Amu Darya

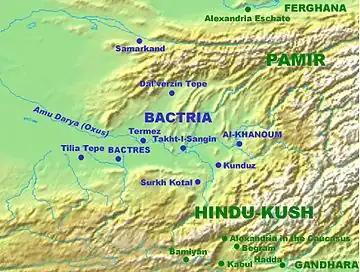
Ancient Bactria

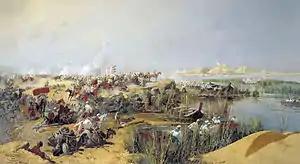
Russian troops crossing Amu Darya, . 1873

The ancient Greeks called the Amu Darya the "Oxus". In ancient times, the river was regarded as the boundary between Greater Iran and Ṫūrān. The river's drainage lies in the area between the former empires of Genghis Khan and Alexander the Great, although they occurred at very different times. When the Mongols came to the area, they used the water of the Amu Darya to flood Konye-Urgench. One southern route of the Silk Road ran along part of the Amu Darya northwestward from Termez before going westwards to the Caspian Sea.